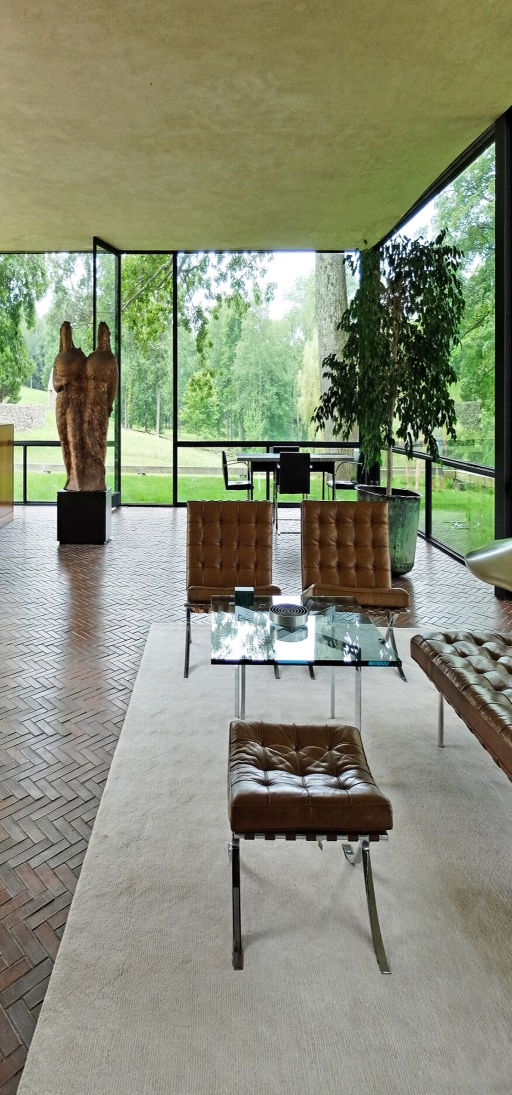
an interior view looking south .